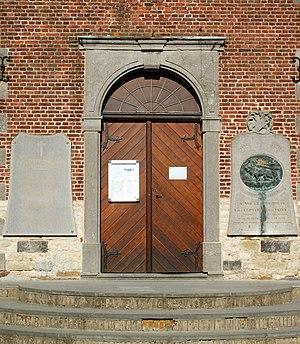
Belgique - Brabant wallon - Mont-Saint-Guibert - Église Saint-Pierre de Corbais (classique, 1773)
L'église Saint-Pierre est une église catholique de style classique du XVIIIᵉ siècle située à Corbais, village de la commune belge de Mont-Saint-Guibert, en Brabant wallon.